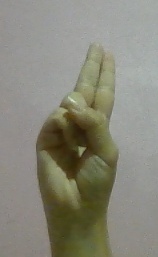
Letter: taa